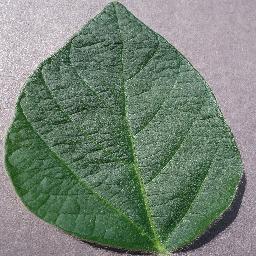
Label: Soybean___healthy